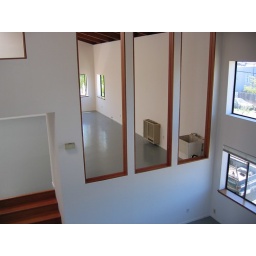
From the computer area/platform over the kitchen